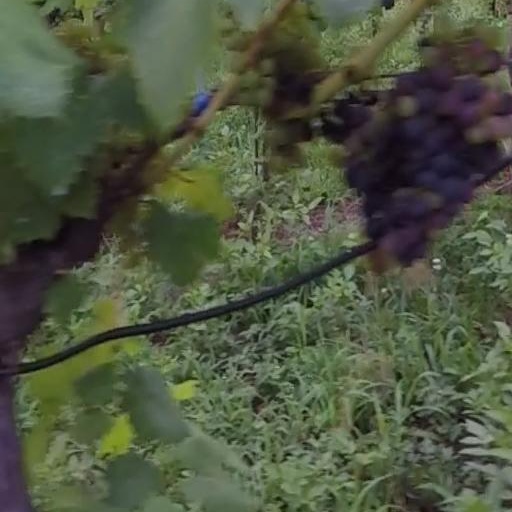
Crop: grape